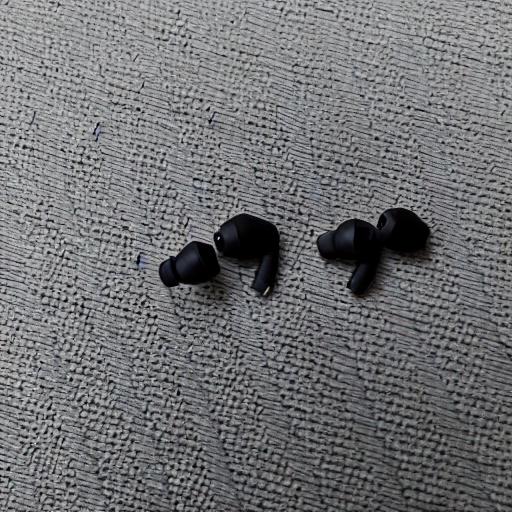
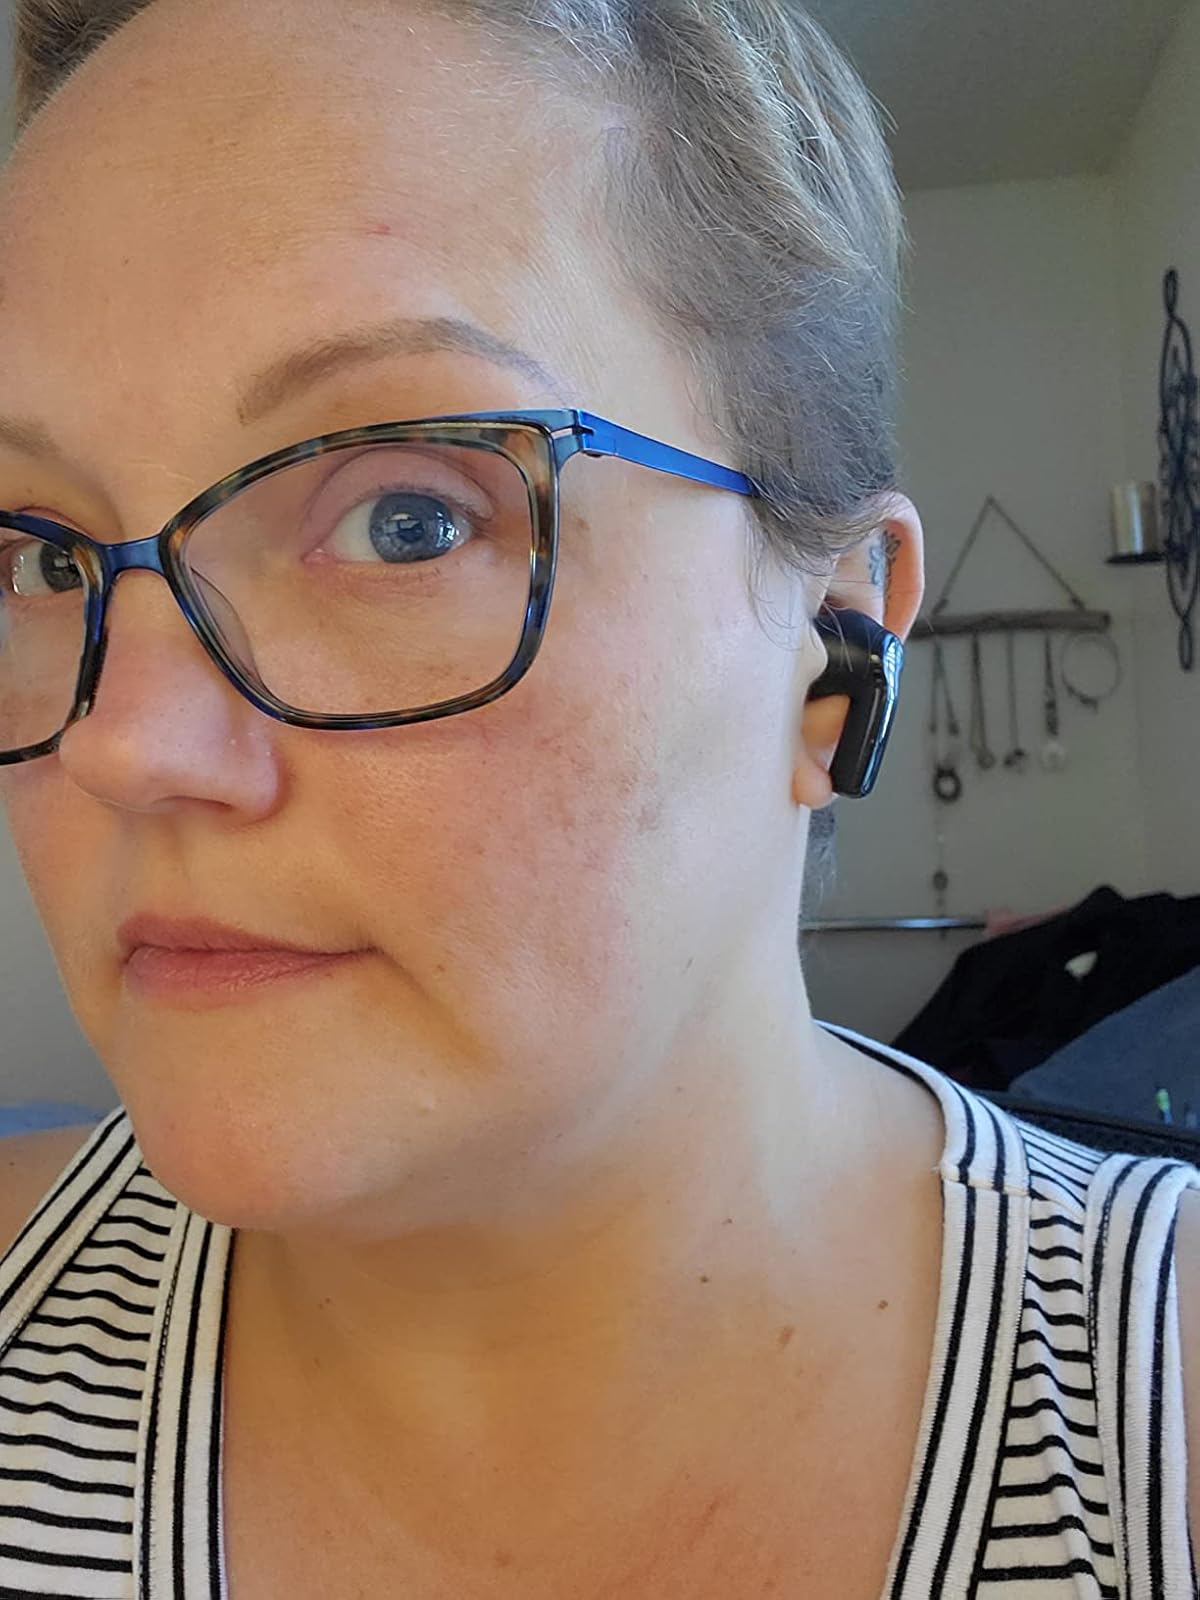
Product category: earbuds
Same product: no